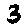
Label: 3